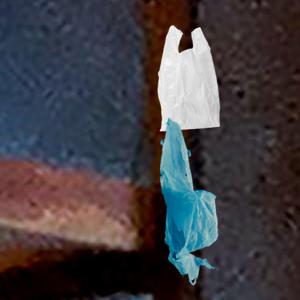
Label: plasticbags